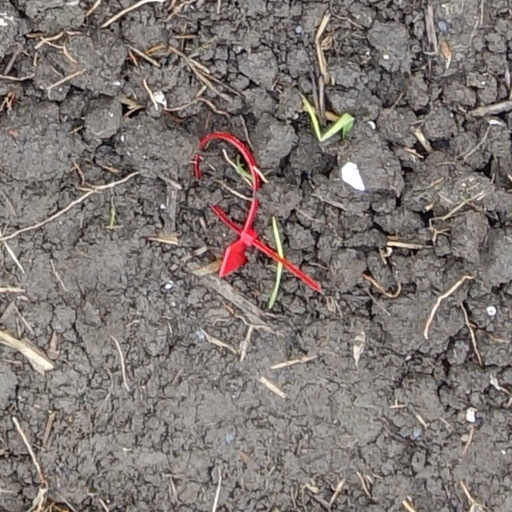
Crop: wheat